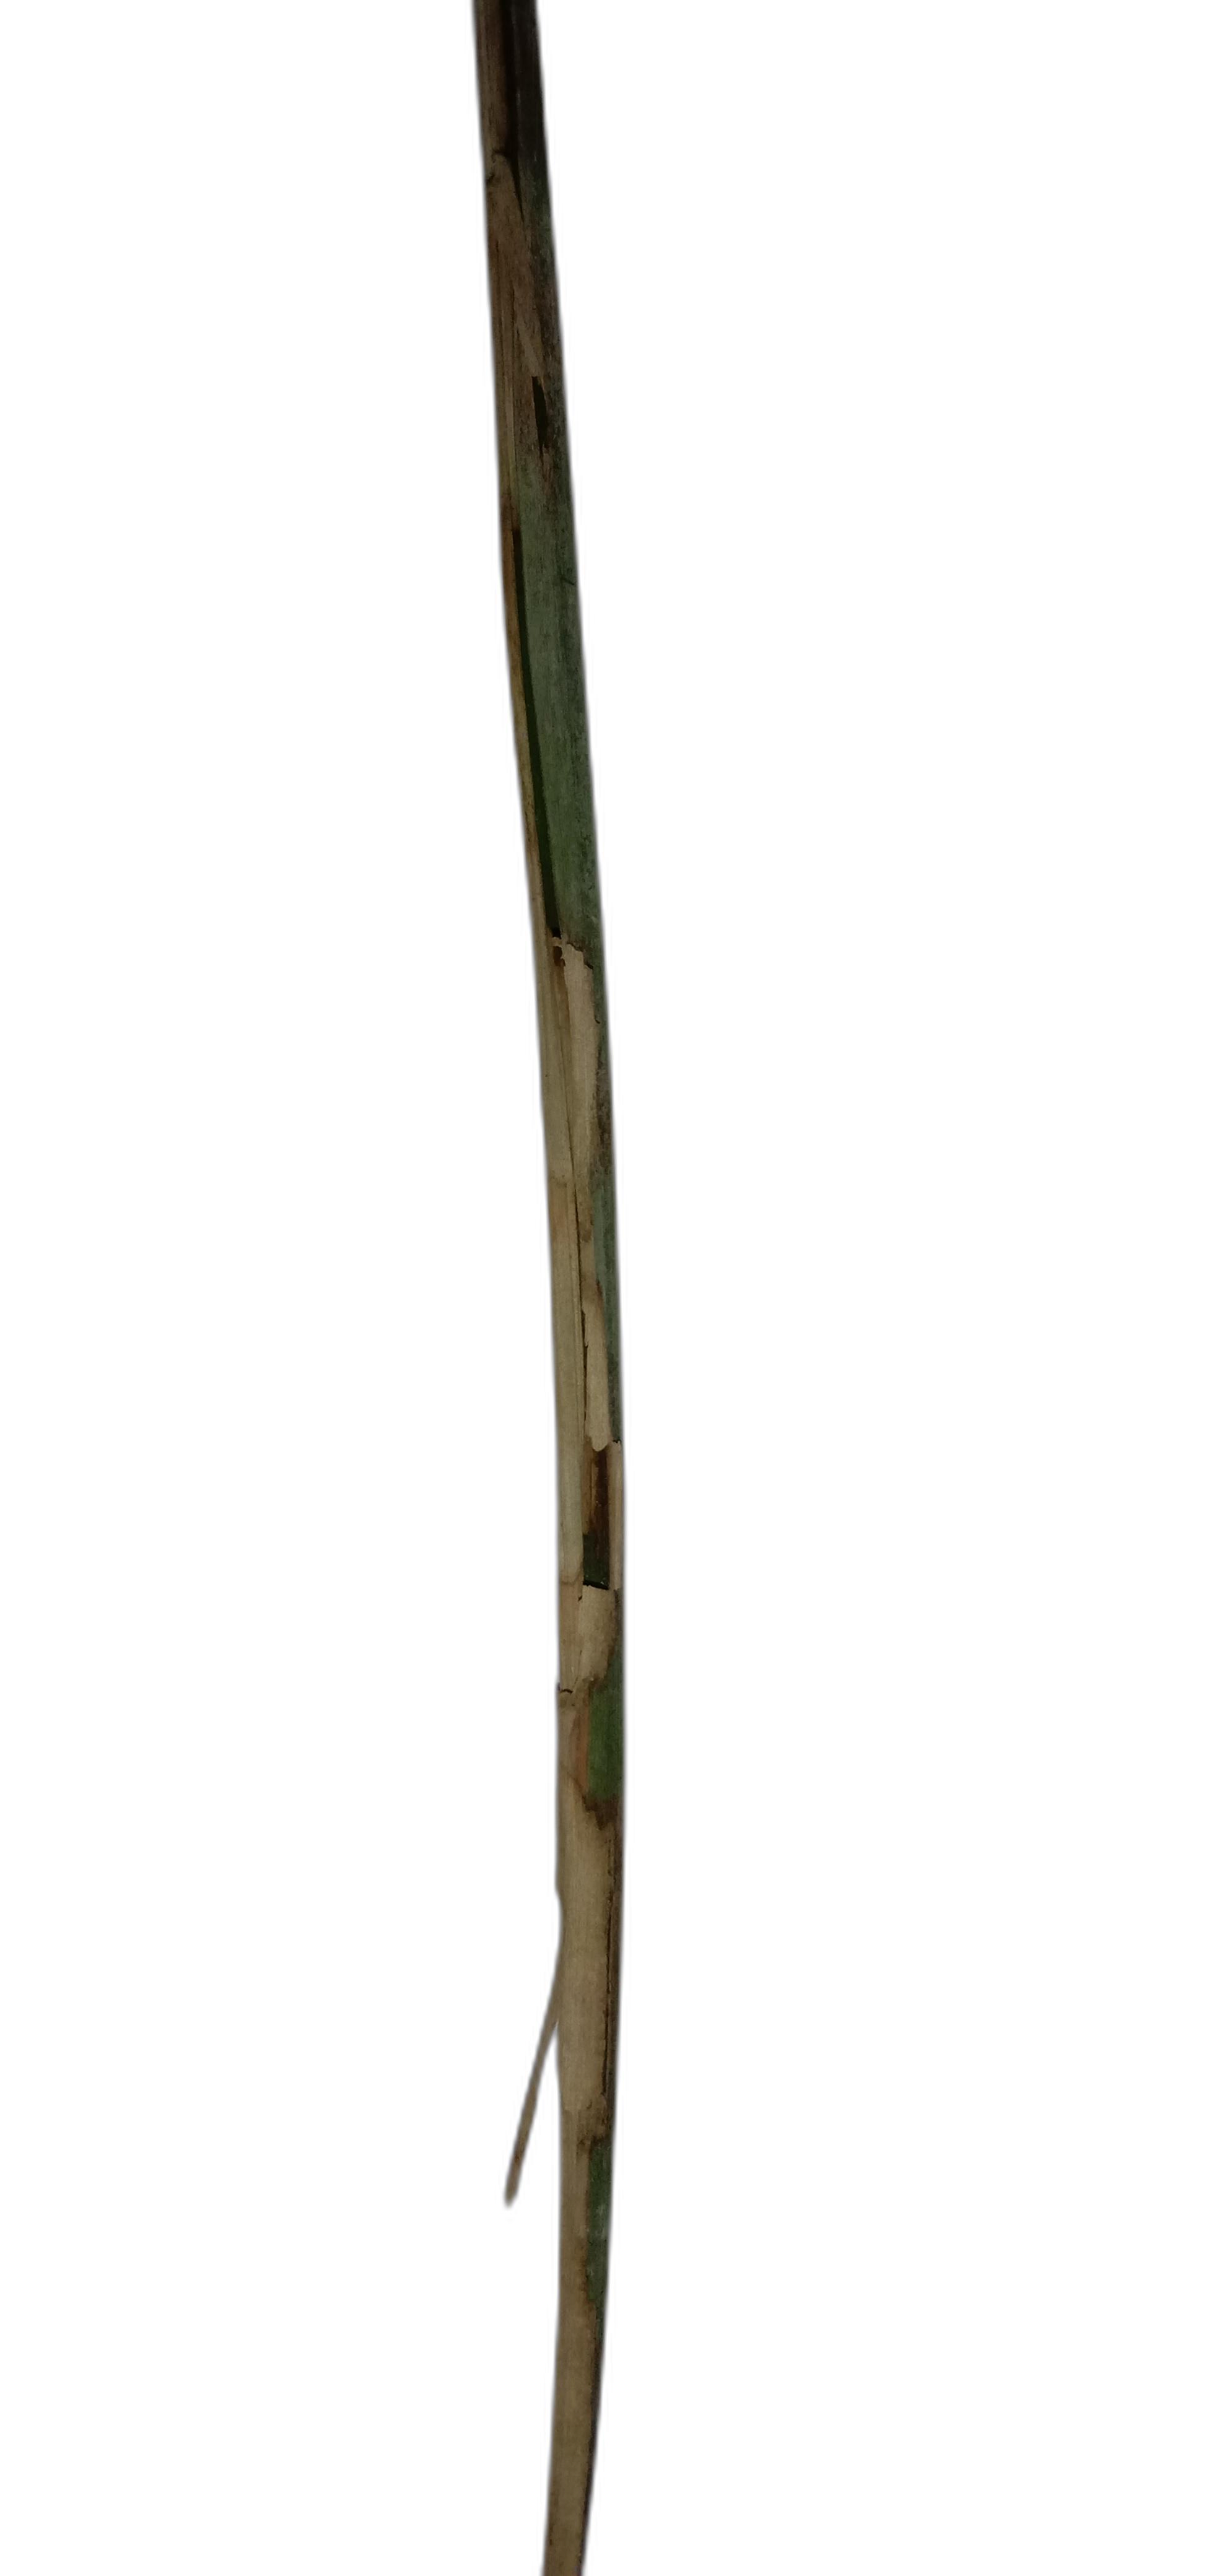
Label: Leaf Scald